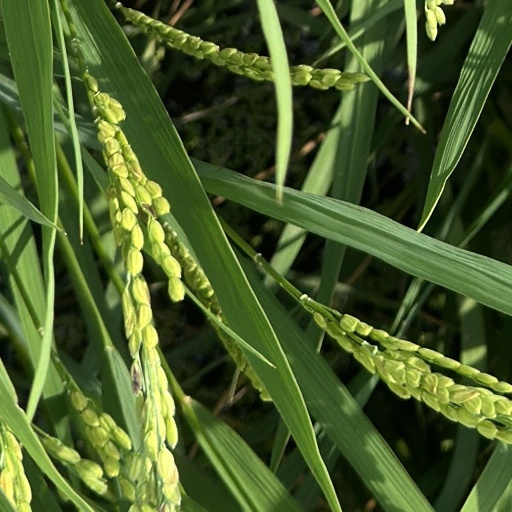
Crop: rice